2gether (CNBLUE album)

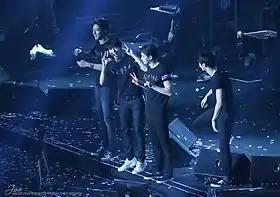
2015 CNBLUE Live "Come Together" concert in Shanghai, China

On September 2, a set of teaser photos for version A of "2gether" was published. A second set of teaser photos for version B followed the next day. On the following day, the opening trailer for "Cinderella" was uploaded on CNBLUE's YouTube channel. The four members are shown awakening, each with a single high heel in their possession. Between September 7–10, individual opening trailers were released daily, each preceded by the "CNBLUE Cinderella V Week" show on Naver's mobile app V directly before their release; bassist Lee, drummer Kang, and guitarist Lee held a 10-minute broadcast, while Jung Yong-hwa held a 15-minute broadcast. This was followed by the release of the music video teaser for "Cinderella" on the subsequent day, as well as a highlight medley for the album. One hour prior to the release of the album, CNBLUE broadcast from Japan on the V app to discuss the album and sing a portion of the lead single, as well as snippets of other selected songs.